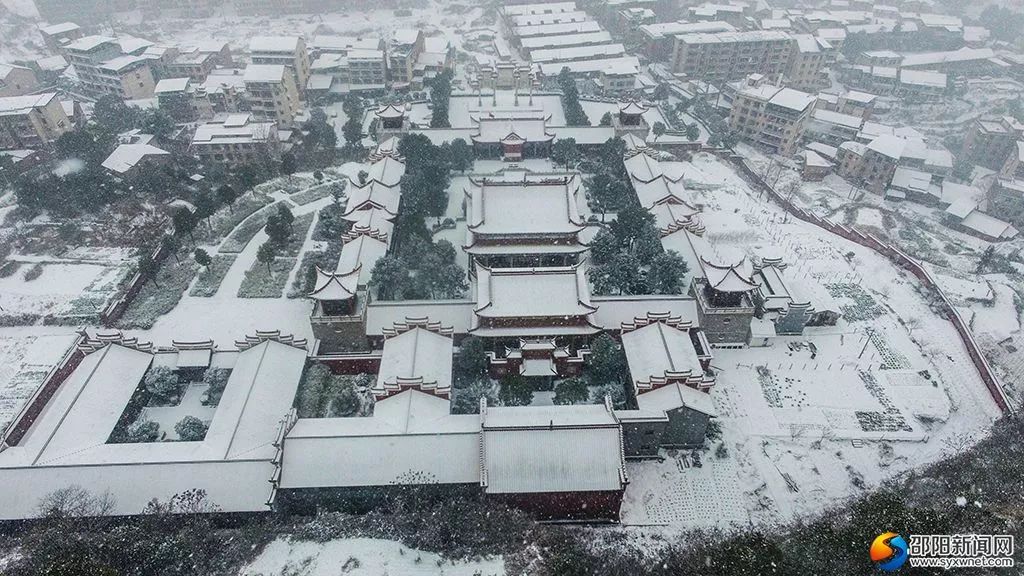
Weather: snow or frosty